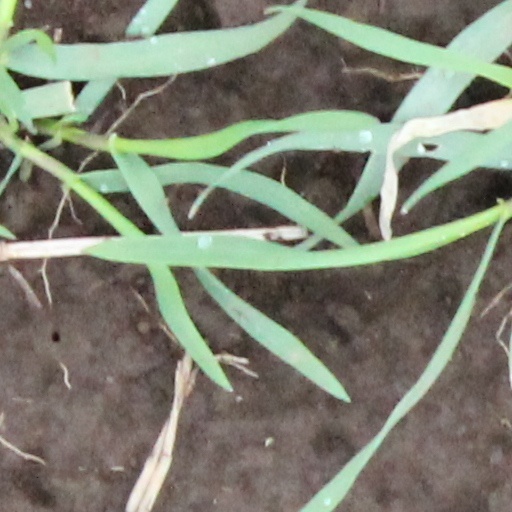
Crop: wheat